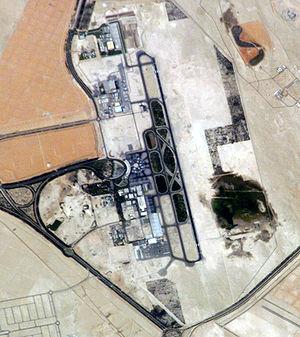
L’aéroport international d'Abou Dabi est l'aéroport international desservant Abou Dabi et le deuxième aéroport des Émirats arabes unis après celui de Dubaï. Il est géré par Abu Dhabi Airports. En octobre 2008, une deuxième piste est ouverte, tandis qu'en janvier 2009, le terminal 3 est inauguré.